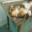
Label: cat